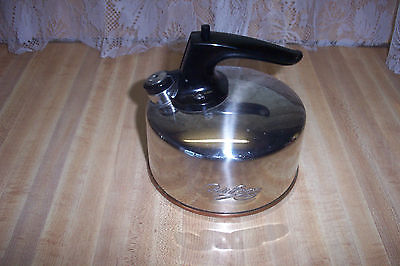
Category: kettle